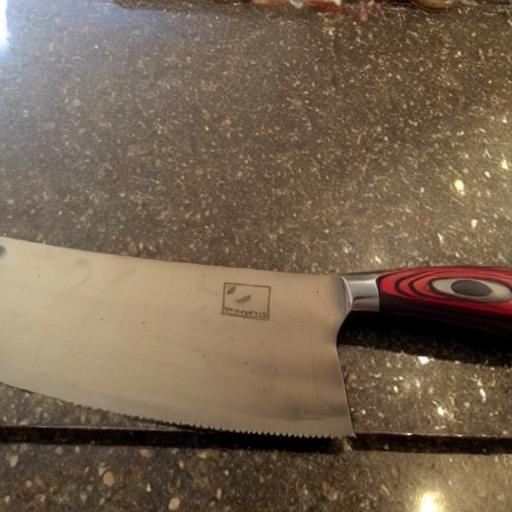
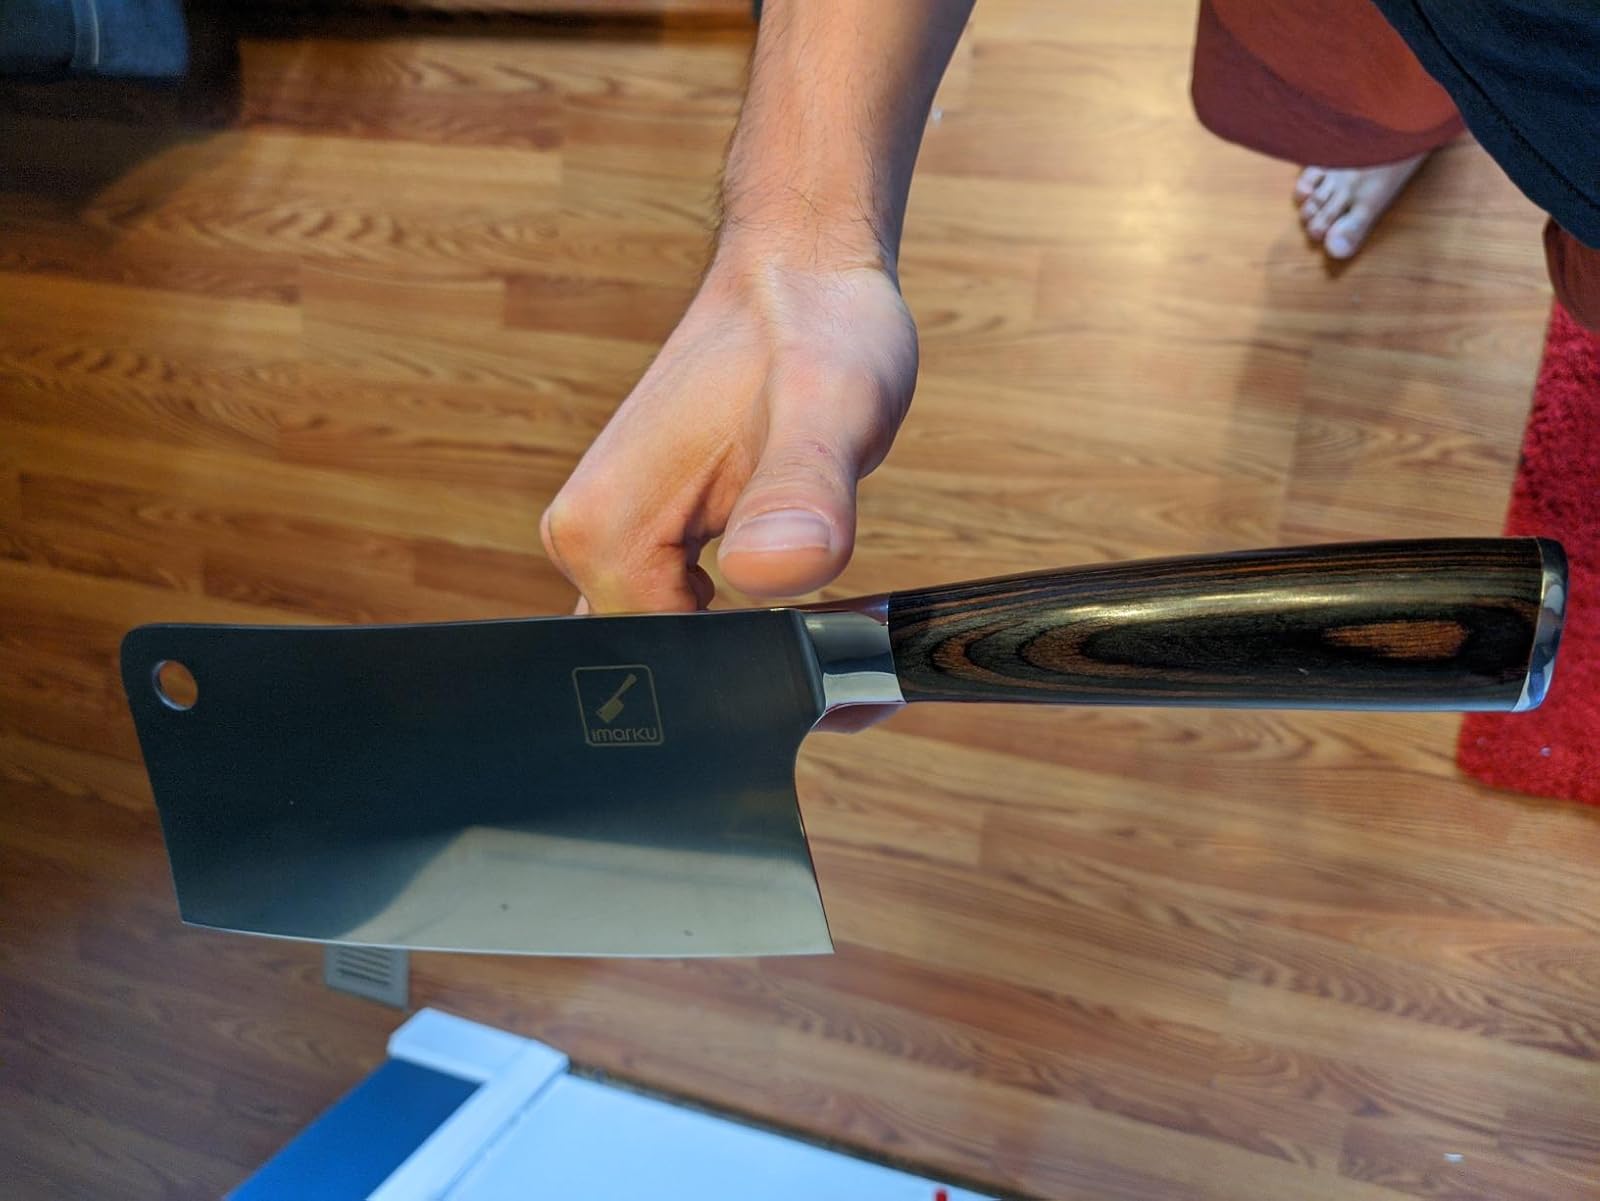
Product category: items_knife
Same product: no